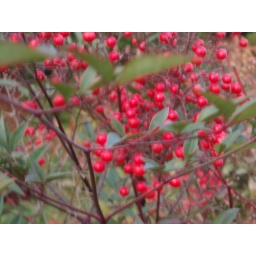
A pretty red plant in my neighborhood.